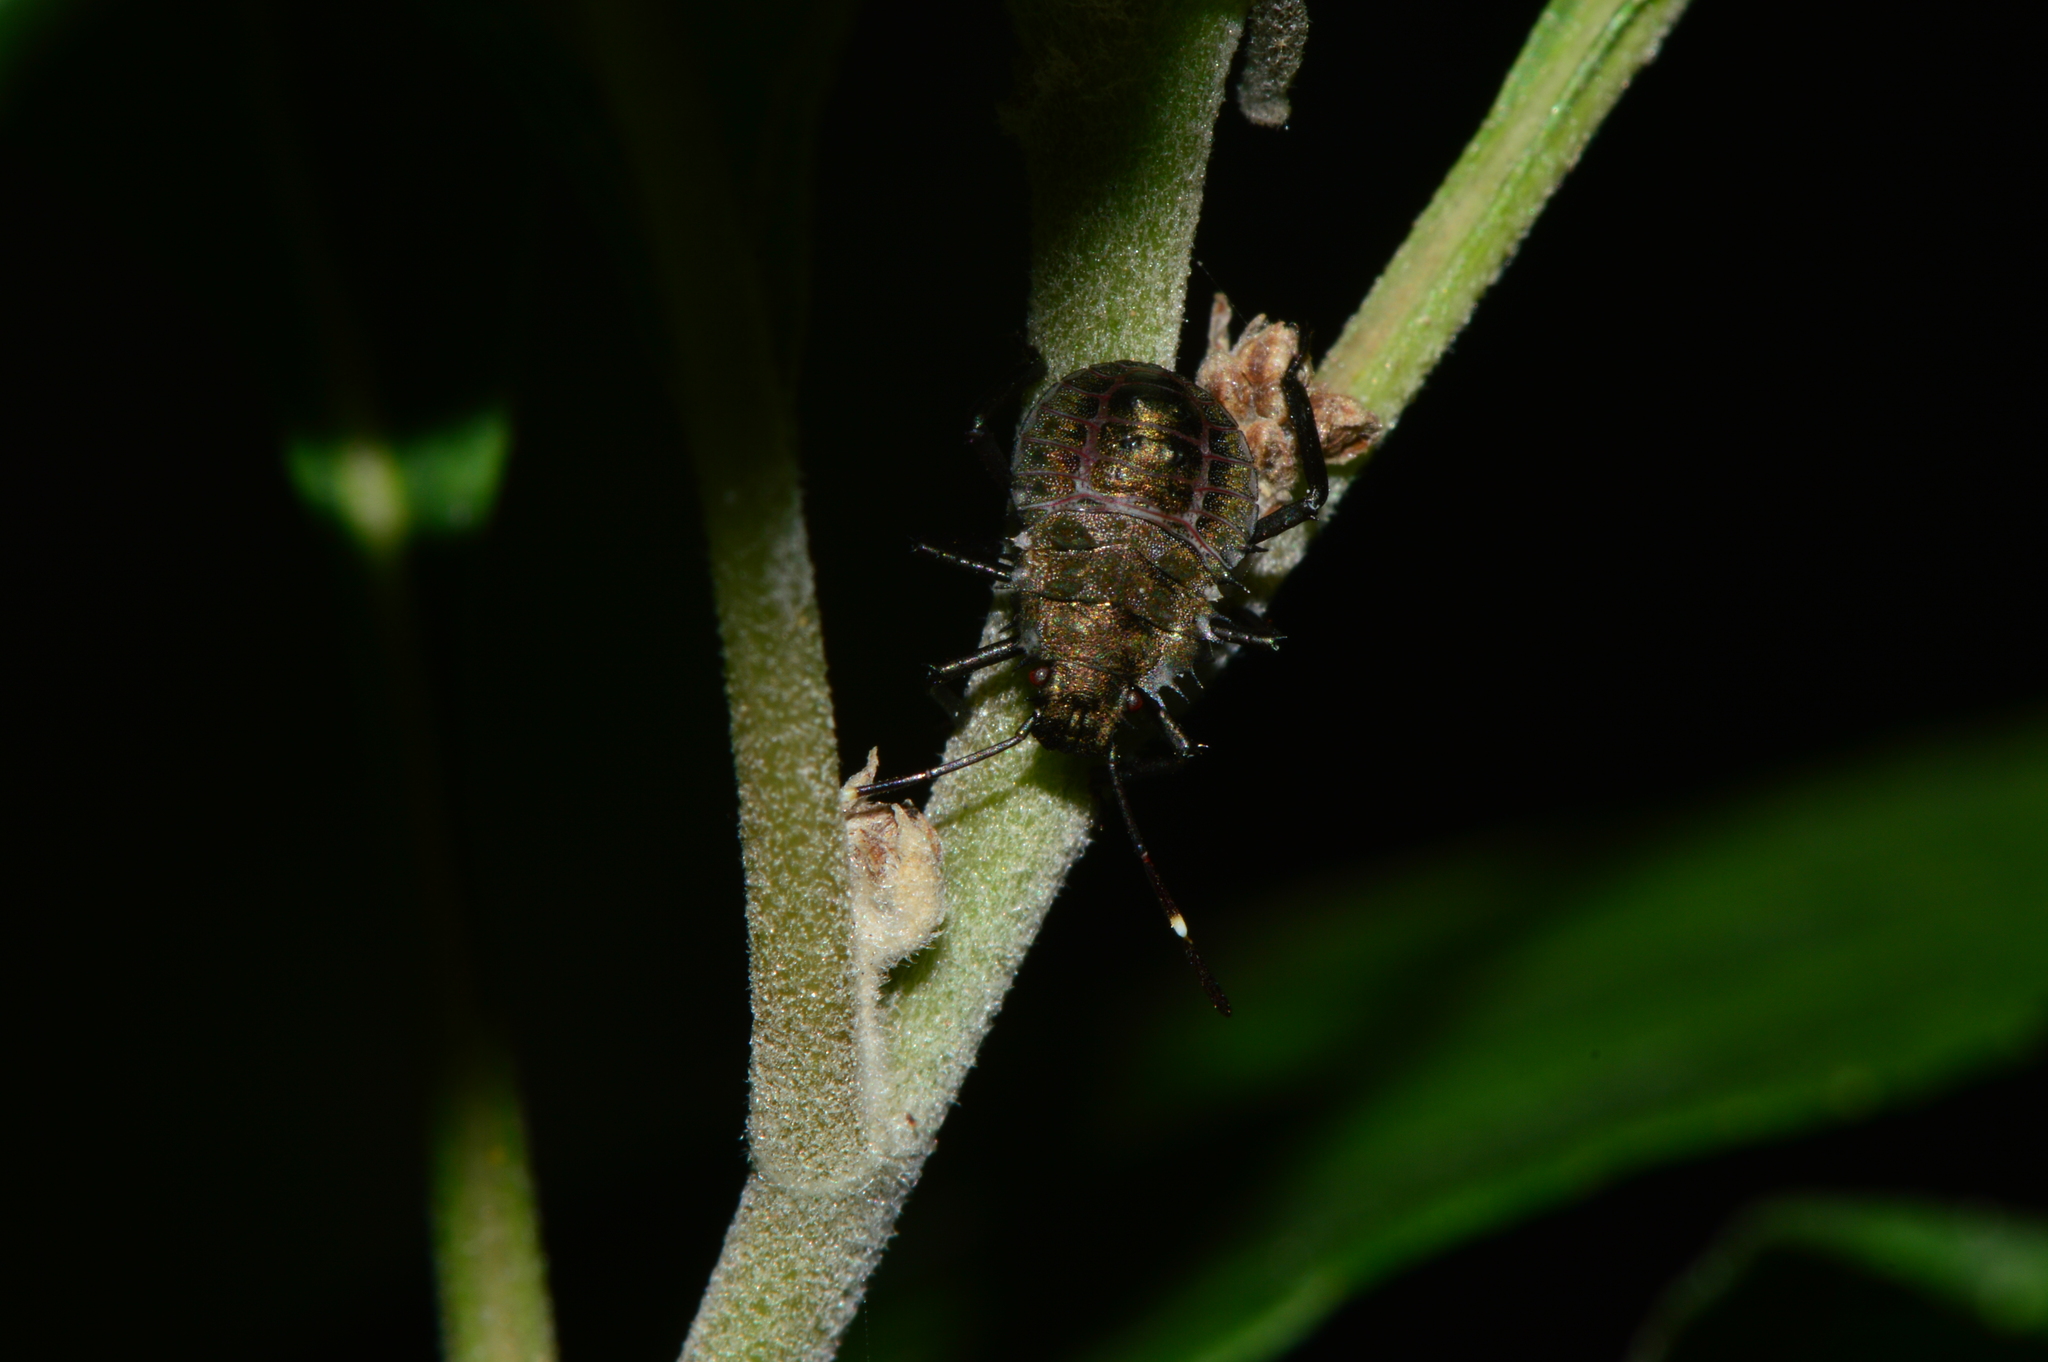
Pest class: stink_bug